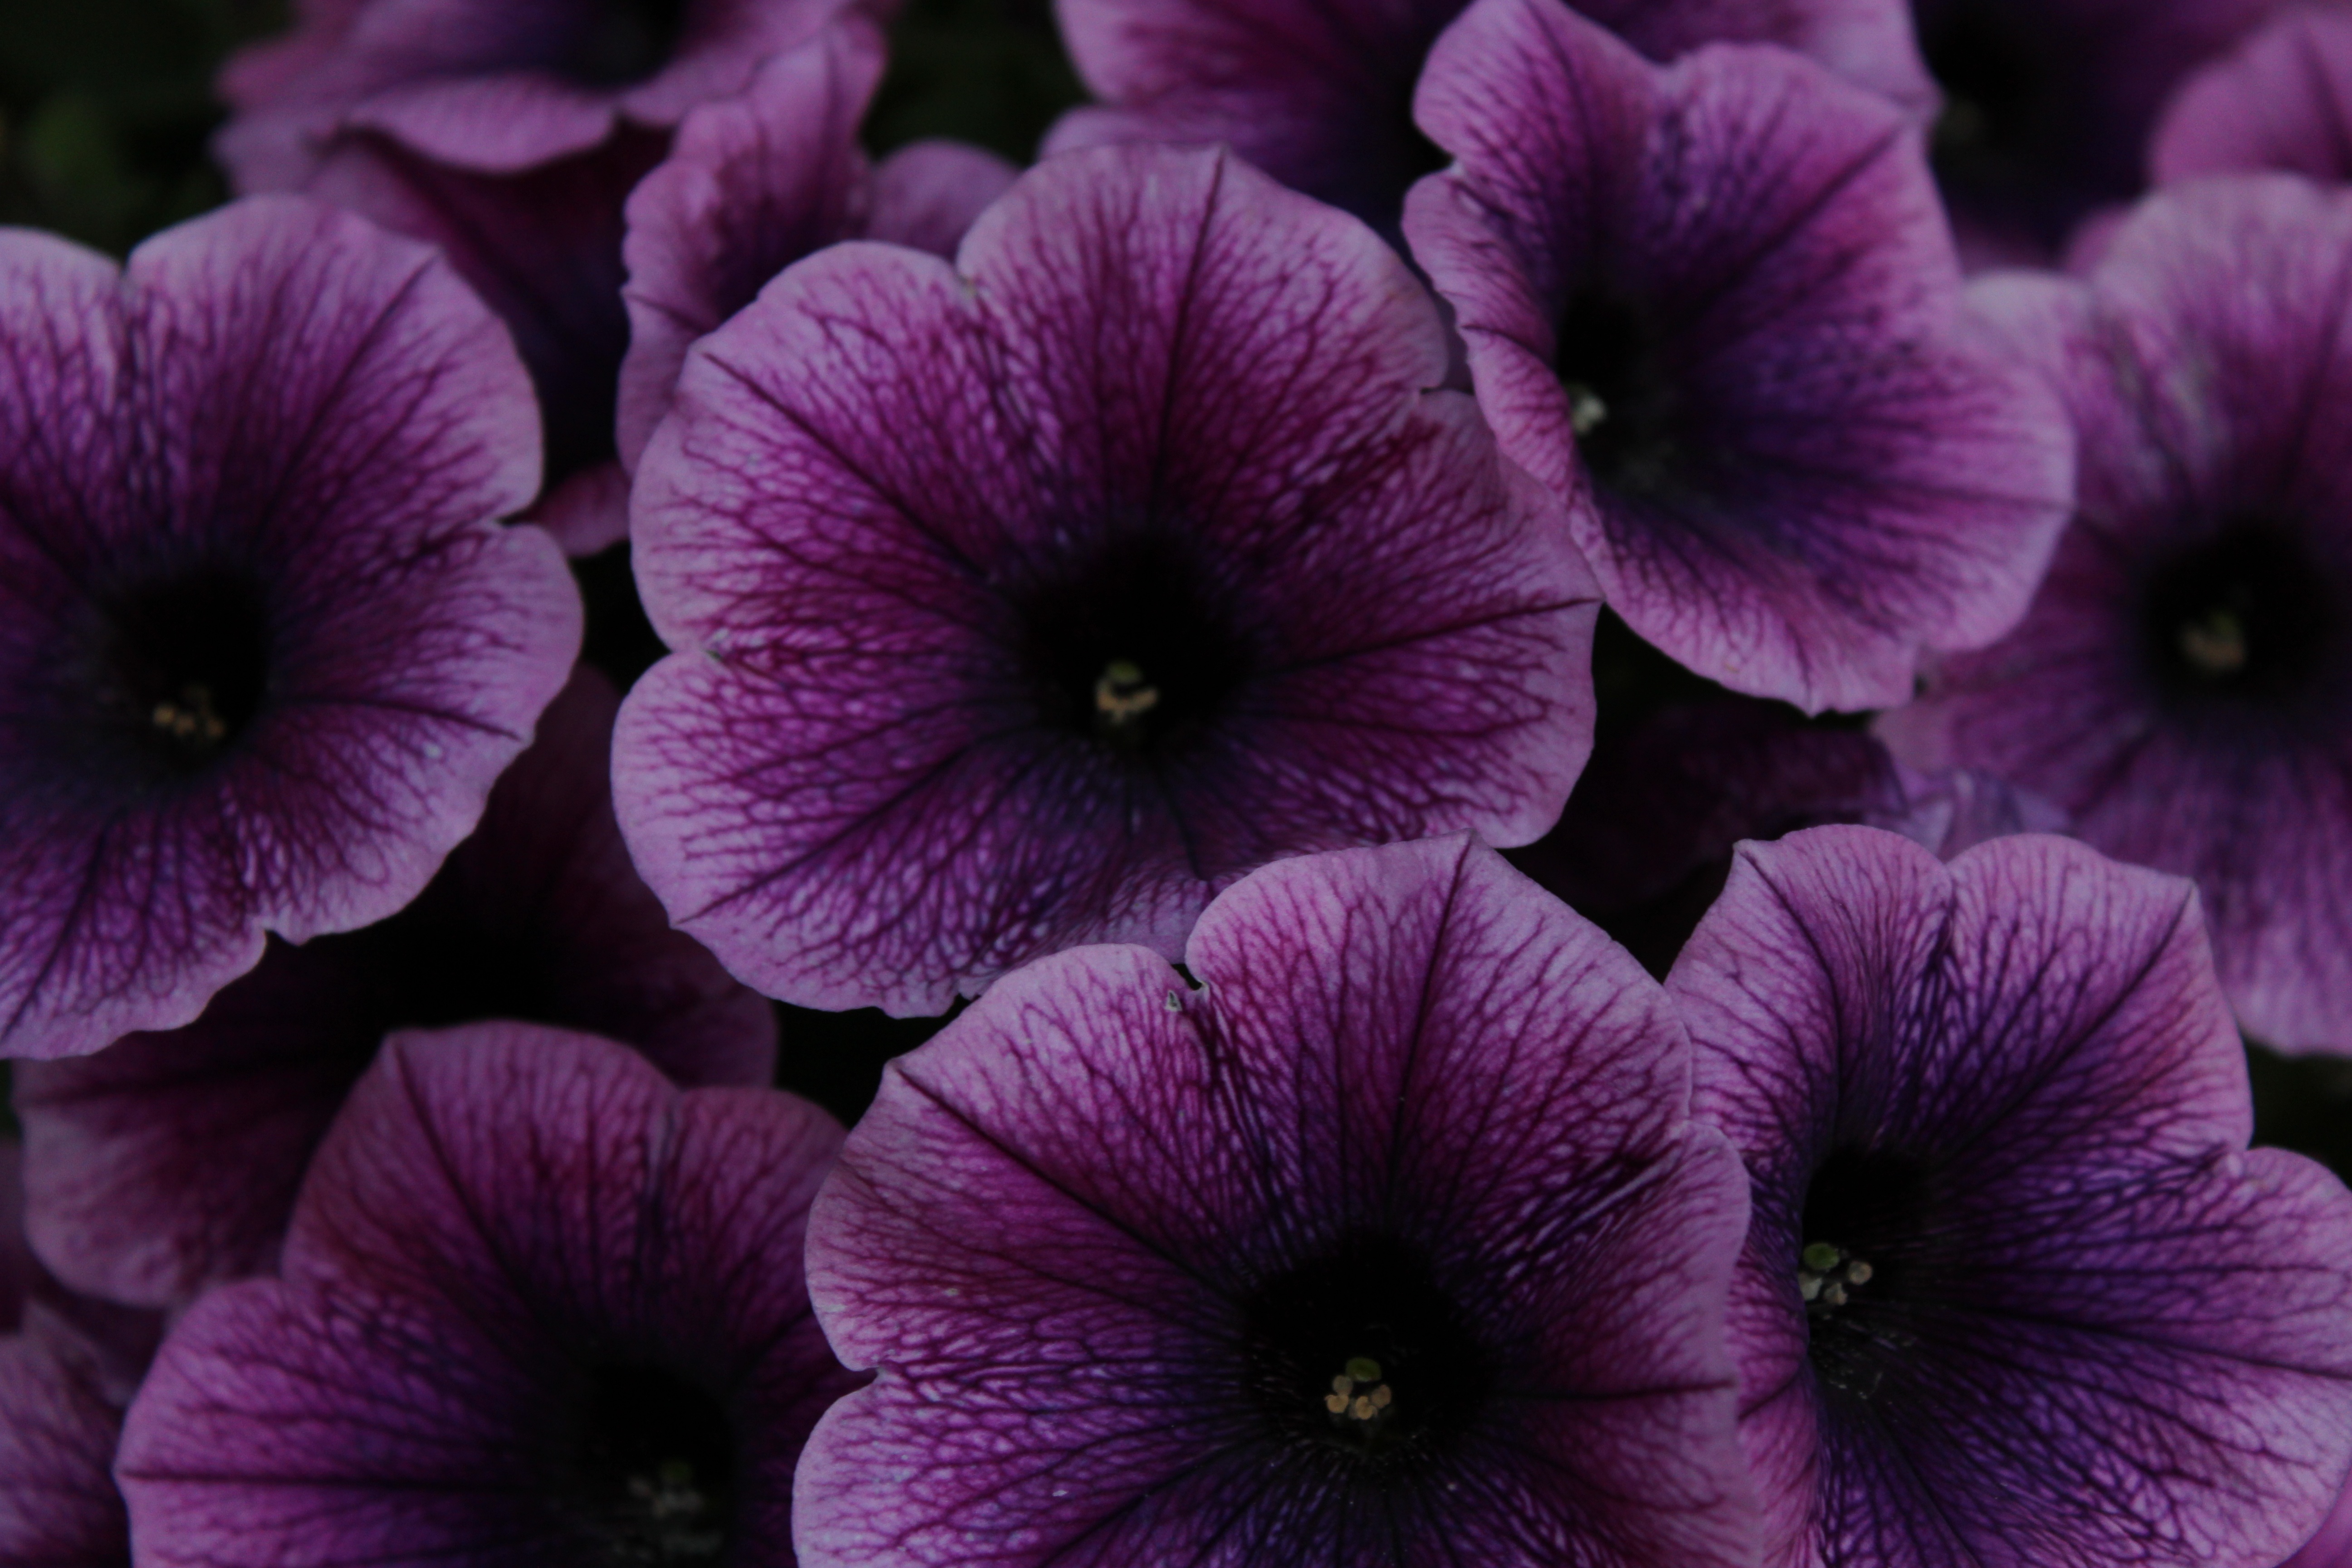
nature, plant, flower, purple, petal, pink, close, flora, flowers, close up, eye, violet, petunia, viola, macro photography, summer flowers, bl tenmeer, flowering plant, balcony plant, garden petunia, container plant, annual plant, plant stem, land plant, violet family